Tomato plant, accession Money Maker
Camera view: bottom (45 deg); turntable rotation: 0 degrees
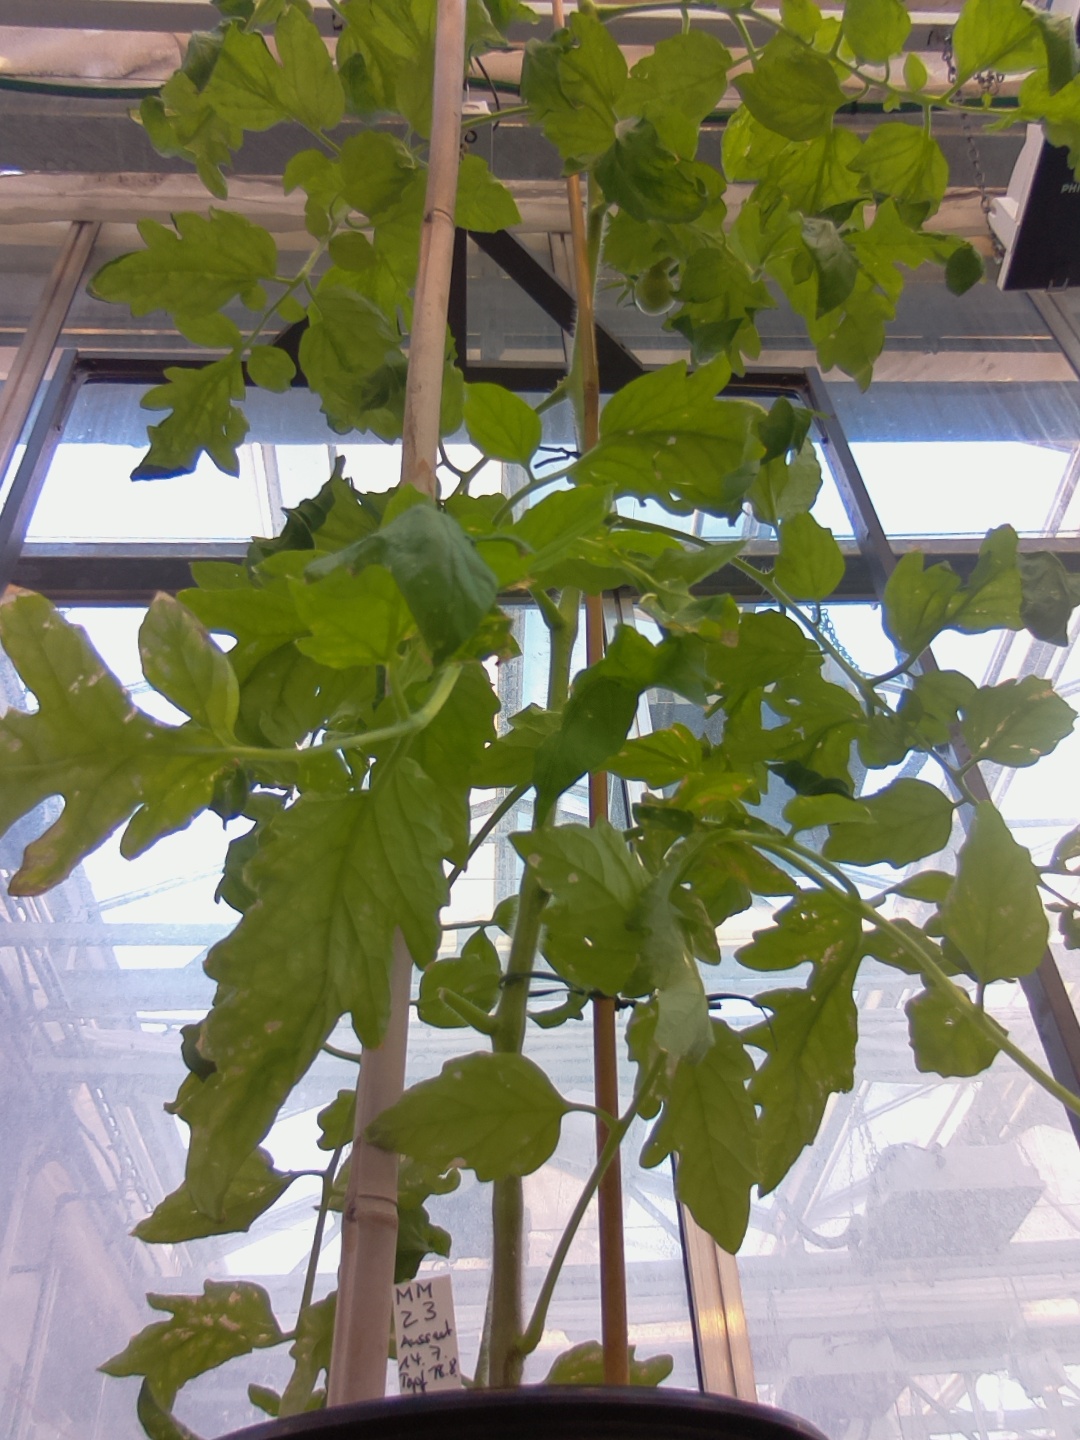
BBCH growth stage 71: 10%-20% of final fruit size